Talbot Shrewsbury Book

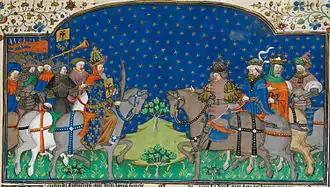
Charlemagne and four kings - British Library Royal MS 15 E vi f25r (detail)

The following five tales are set in the time of Charlemagne, the great military hero and Holy Roman emperor, whose reign provides the background to a huge epic cycle involving a plethora of subsidiary characters. The first four texts are in the form of chansons de geste and the fifth is a prose romance.